SR Colmar

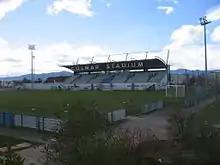
The Colmar Stadium

Owned by the city of Colmar, the Colmar Stadium has been the home of SR Colmar since 2001, succeeding the Stade des Francs. The sports complex at the ground is made up of three football fields, including one of synthetic grass. The main pitch has a surface of natural grass. The stadium has a grandstand with a seating capacity of 1,300; 40 seats are accessible to the handicapped.